MS Queen Victoria

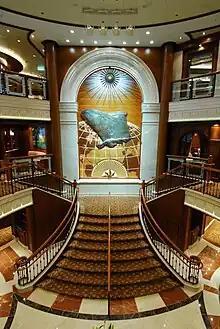

On 25 May 2015 the three "Queens" were at Liverpool celebrating 175 years of the formation of the Cunard Line, which was formed and based in the city. At low tide, the three ships stopped in line in the middle of the River Mersey, bow to stern, maneuvered 180 degrees in full synchronisation with each other, which was described as a river dance, and then formed an arrow side by side. "Queen Mary 2" was in the centre with her bow in line with the Cunard Building at the Pier Head. The Royal Air Force Red Arrows aerobatics team performed a flypast in Vic formation, emitting red, white and blue smoke, over the vessels. An estimated 1.3 million people lined the river banks to witness the spectacle.